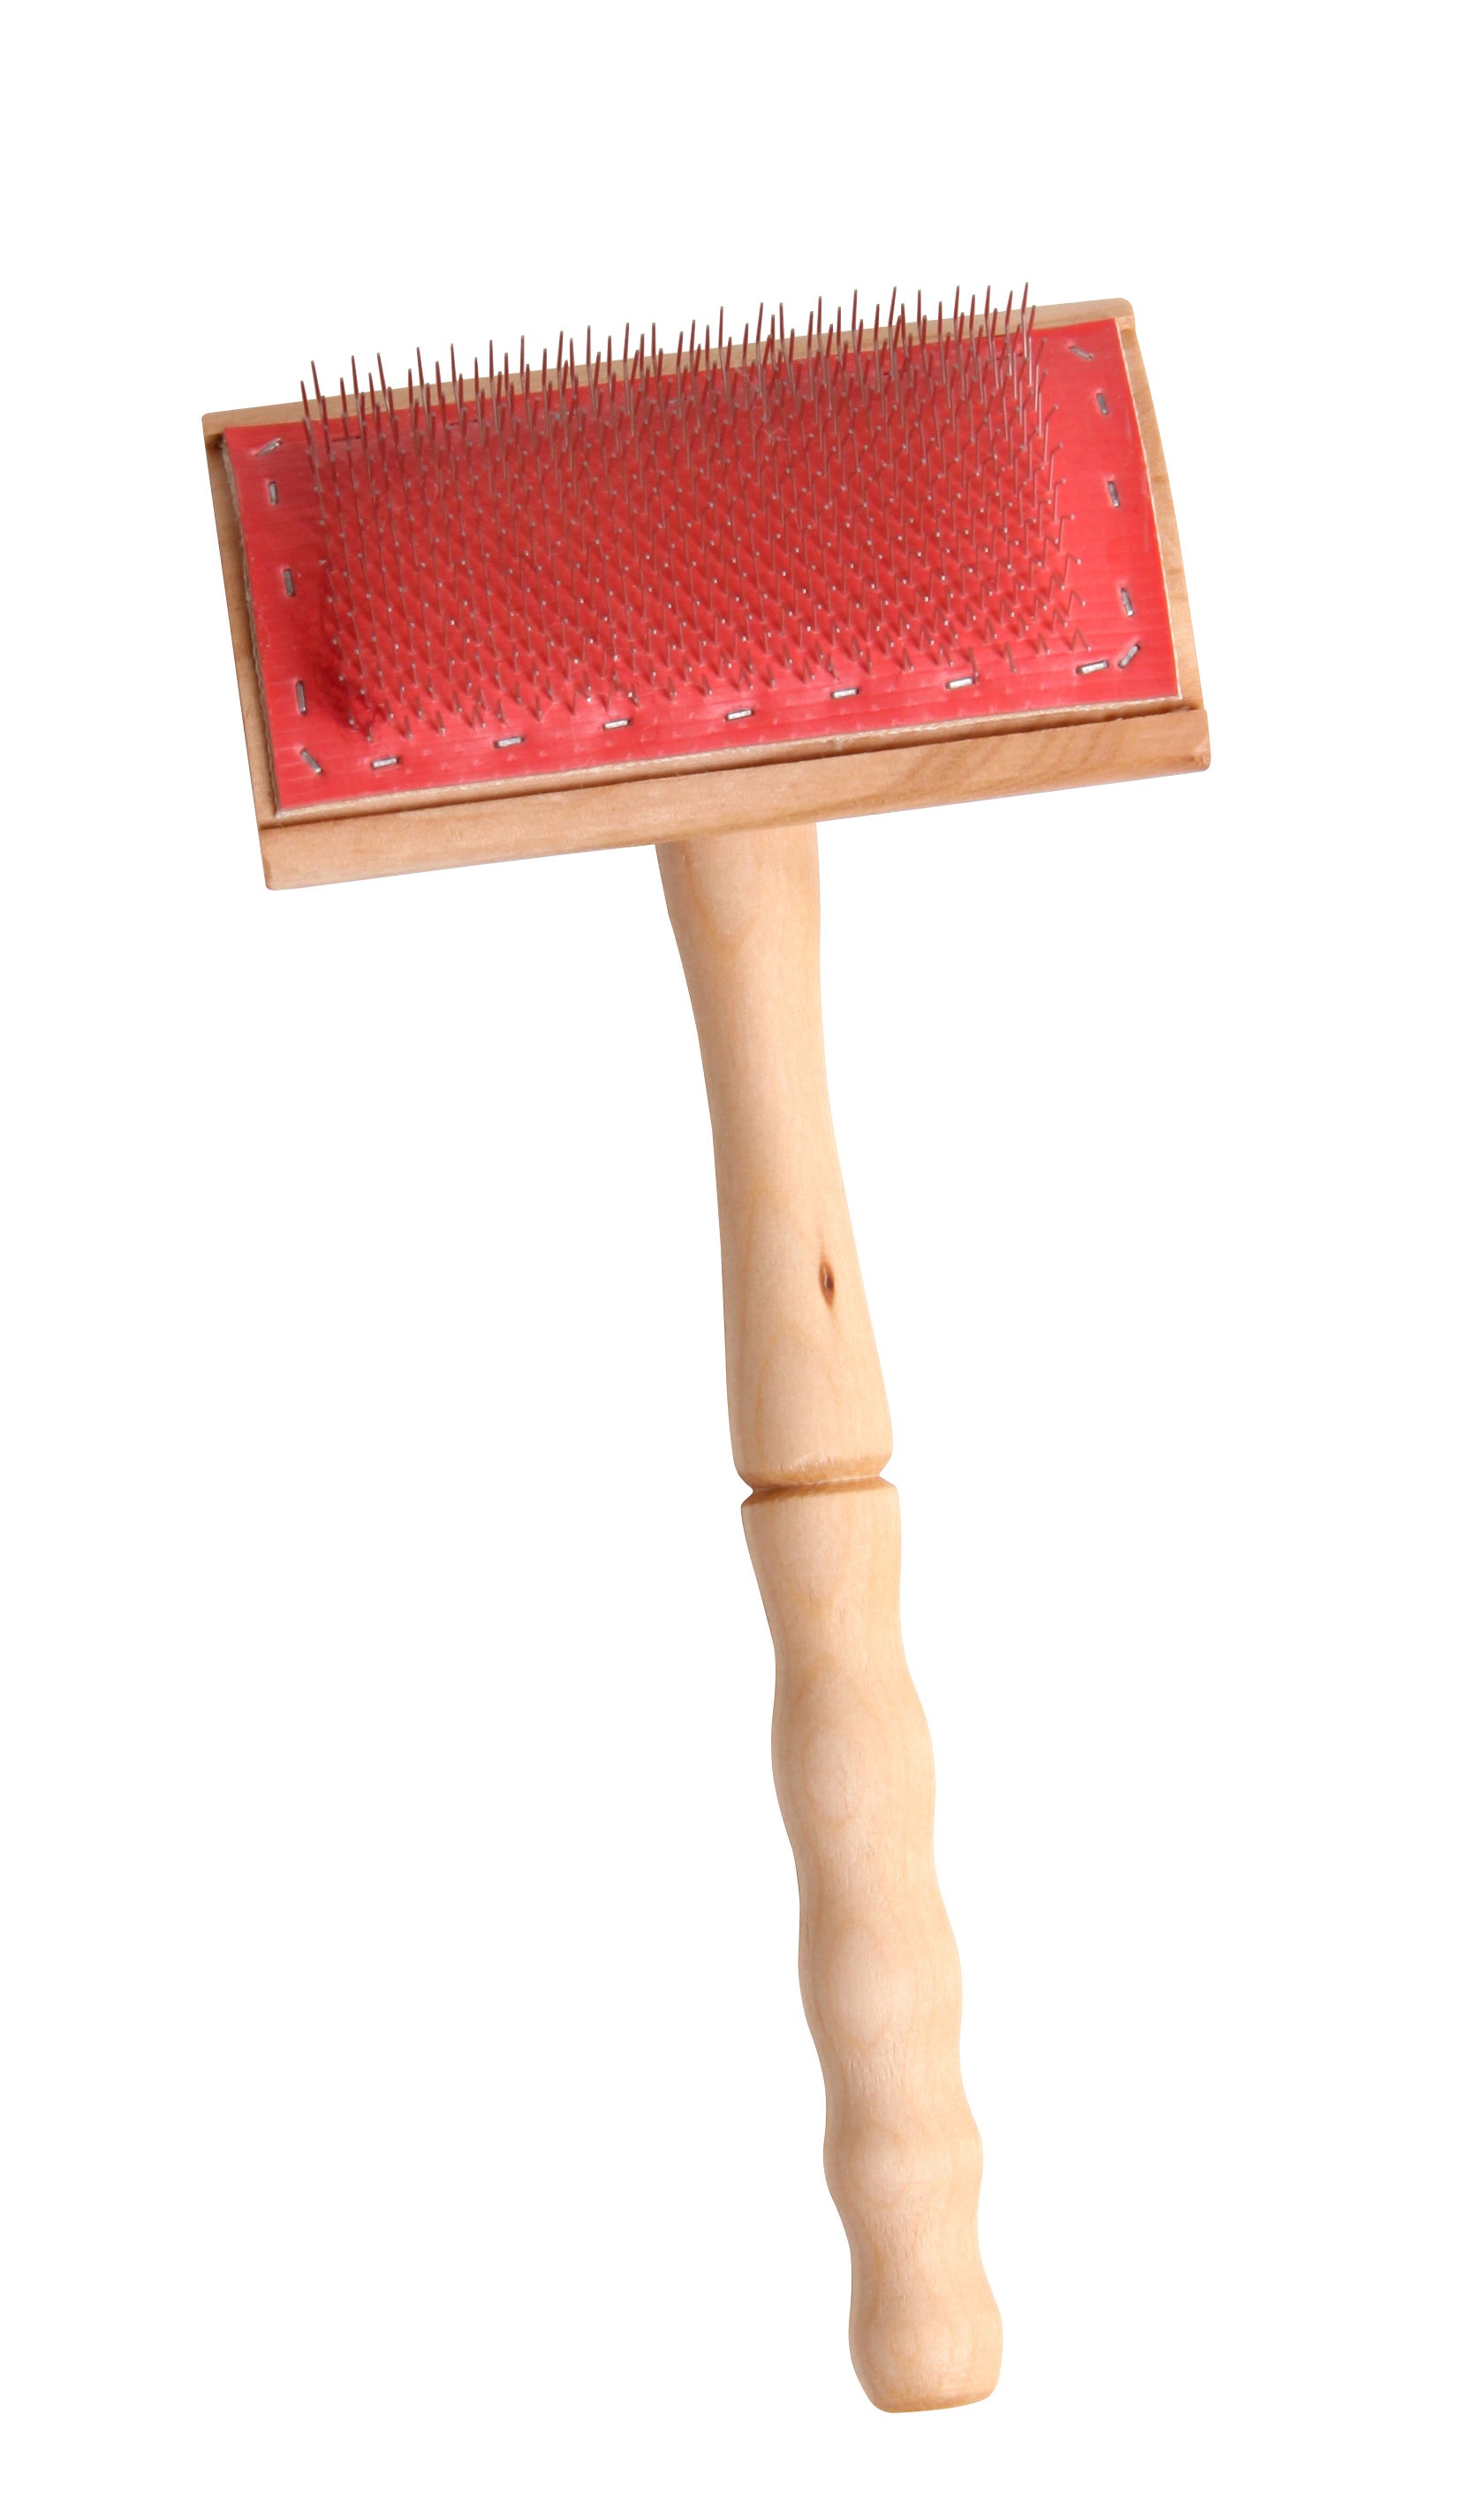
Ashford Flick Carder
The Flick Carder is used to prepare individual staples of fleece wool. The turned handle is comfortable to hold and use. The medium 72 point cloth has stainless steel wire and long-lasting rubber backing. The Silver Beech hard wood is durable and robust. The flick carder can also be used for cleaning the drum carder. Size: 4" x 2.5"
Brand: Ashford
Category: Arts & Entertainment > Hobbies & Creative Arts > Arts & Crafts > Art & Crafting Tools > Thread & Yarn Tools > Fiber Cards & Brushes > Flick Carders